Landing at Scarlet Beach

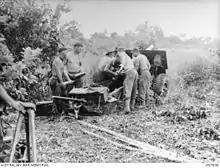
A 25-pounder of the 2/12th Australian Field Regiment shells the Kakakog area from the airstrip

The advance on Finschhafen continued on 26 September. Since the Salankaua Plantation was still reported to be heavily defended, Windeyer attempted to force the defenders to withdraw. He started with attacks on two hills to the south west of the plantation. B and D Companies of the 2/15th Infantry Battalion attacked what came to be called Snell's Hill. It was captured in hand-to-hand combat using bayonets. The Australians captured three 13 mm heavy machine guns and seven light machine guns, and buried the bodies of 52 dead Japanese defenders. The other feature, which came to be called Starvation Hill, was taken by C Company. However, their capture did not prompt the Japanese to leave the Salankaua Plantation.